Jacob

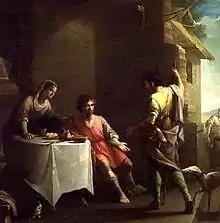
Jacob offering a bowl of stew to Esau for his birthright, 18th-century painting by Zacarias Gonzalez Velazquez

Genesis 25:29–34 tells the account of Esau selling his birthright to Jacob. This passage tells that Esau, returning famished from the fields, begged Jacob to give him some of the stew that Jacob had just made. (Esau referred to the dish as "that same red pottage", giving rise to his nickname, ("'Edom", meaning "Red").) Jacob offered to give Esau a bowl of stew in exchange for his birthright, to which Esau agreed.